Portuguese people

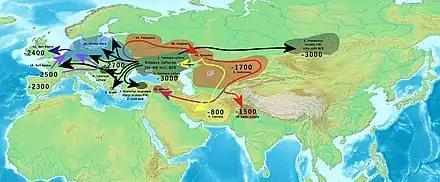

In the 3rd millennium BC, during the Bronze Age, the first wave of migrations by Indo-European language speakers into Iberia occurred. The expansion of haplogroup R1b in Western Europe, most common in many areas of Atlantic Europe, was primarily due to massive migrations from the Pontic–Caspian steppe of Eastern Europe during the Bronze Age, along with carriers of Indo-European languages like proto-Celtic and proto-Italic. Unlike older studies on uniparental markers, large amounts of autosomal DNA were analyzed in addition to paternal Y-DNA. An autosomal component was detected in modern Europeans that was not present in the Neolithic or Mesolithic, and which entered Europe with paternal lineages R1b and R1a, as well as the Indo-European languages.